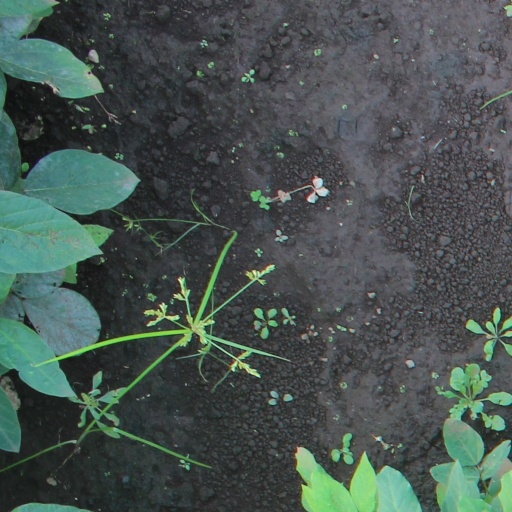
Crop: soybean